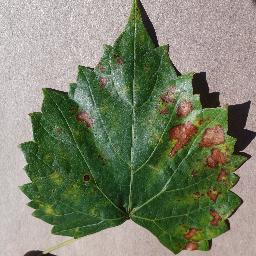
Label: Grape___Esca_(Black_Measles)